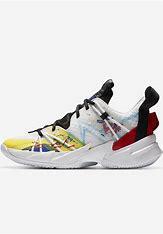
Brand: Jordan
Model: Why Not ZER0 3